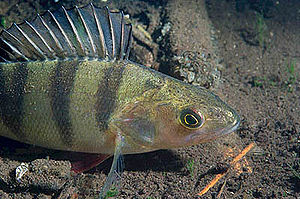
Aborre
Aborren er en almindelig ferskvandsfisk i Danmark. Den findes i næsten alle søer og damme samt i mange vandløb. Langs Østersøens kyster og i mange fjorde går aborren ud i brakvand. Den findes i øvrigt over næsten hele Europa og det nordlige Asien.